Postage stamps and postal history of Qatar

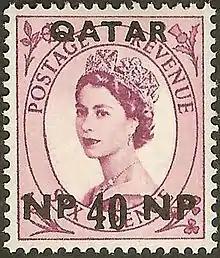
A British Wilding series stamp, issued 1 April 1957, and overprinted for use in Qatar

Until August 1950, British stamp with a BAHRAIN overprint were in use. From August 1950 to 31 March 1957, the post offices sold general issue British Postal Agencies in Eastern Arabia stamps. These were not overprinted. The same stamps were sold in Muscat and Dubai. They were also available in Bahrain and Kuwait when need arose. Mian Muhammad Rafique Ahmed (1919–2001), a Pakistani, was Qatar's first Postmaster General, appointed in 1955. The agency stamps were withdrawn from sale in April 1957 but nevertheless continued to be valid and were postmarked when used.